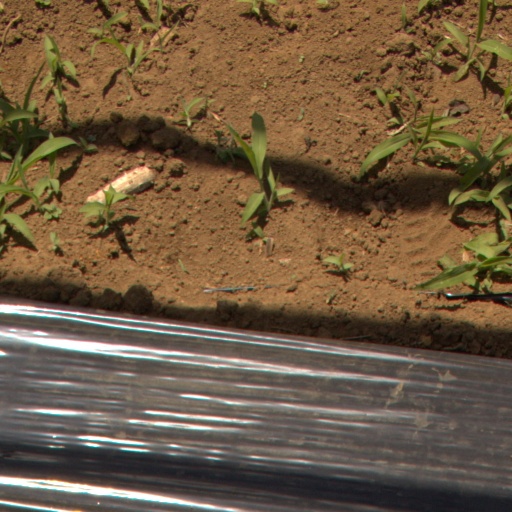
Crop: Jerusalem artichoke